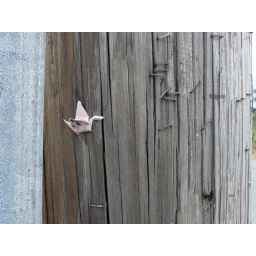
On a telephone pole near one of the parking lots.